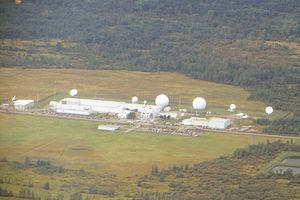
La station des Forces canadiennes Leitrim ou SFC Leitrim est une station militaire située à Leitrim près d'Ottawa en Ontario. L'emplacement est utilisé par le Centre de la sécurité des télécommunications Canada pour l'interception, la décryption et l'analyse des communications. Elle est une composante essentielle du programme Echelon.